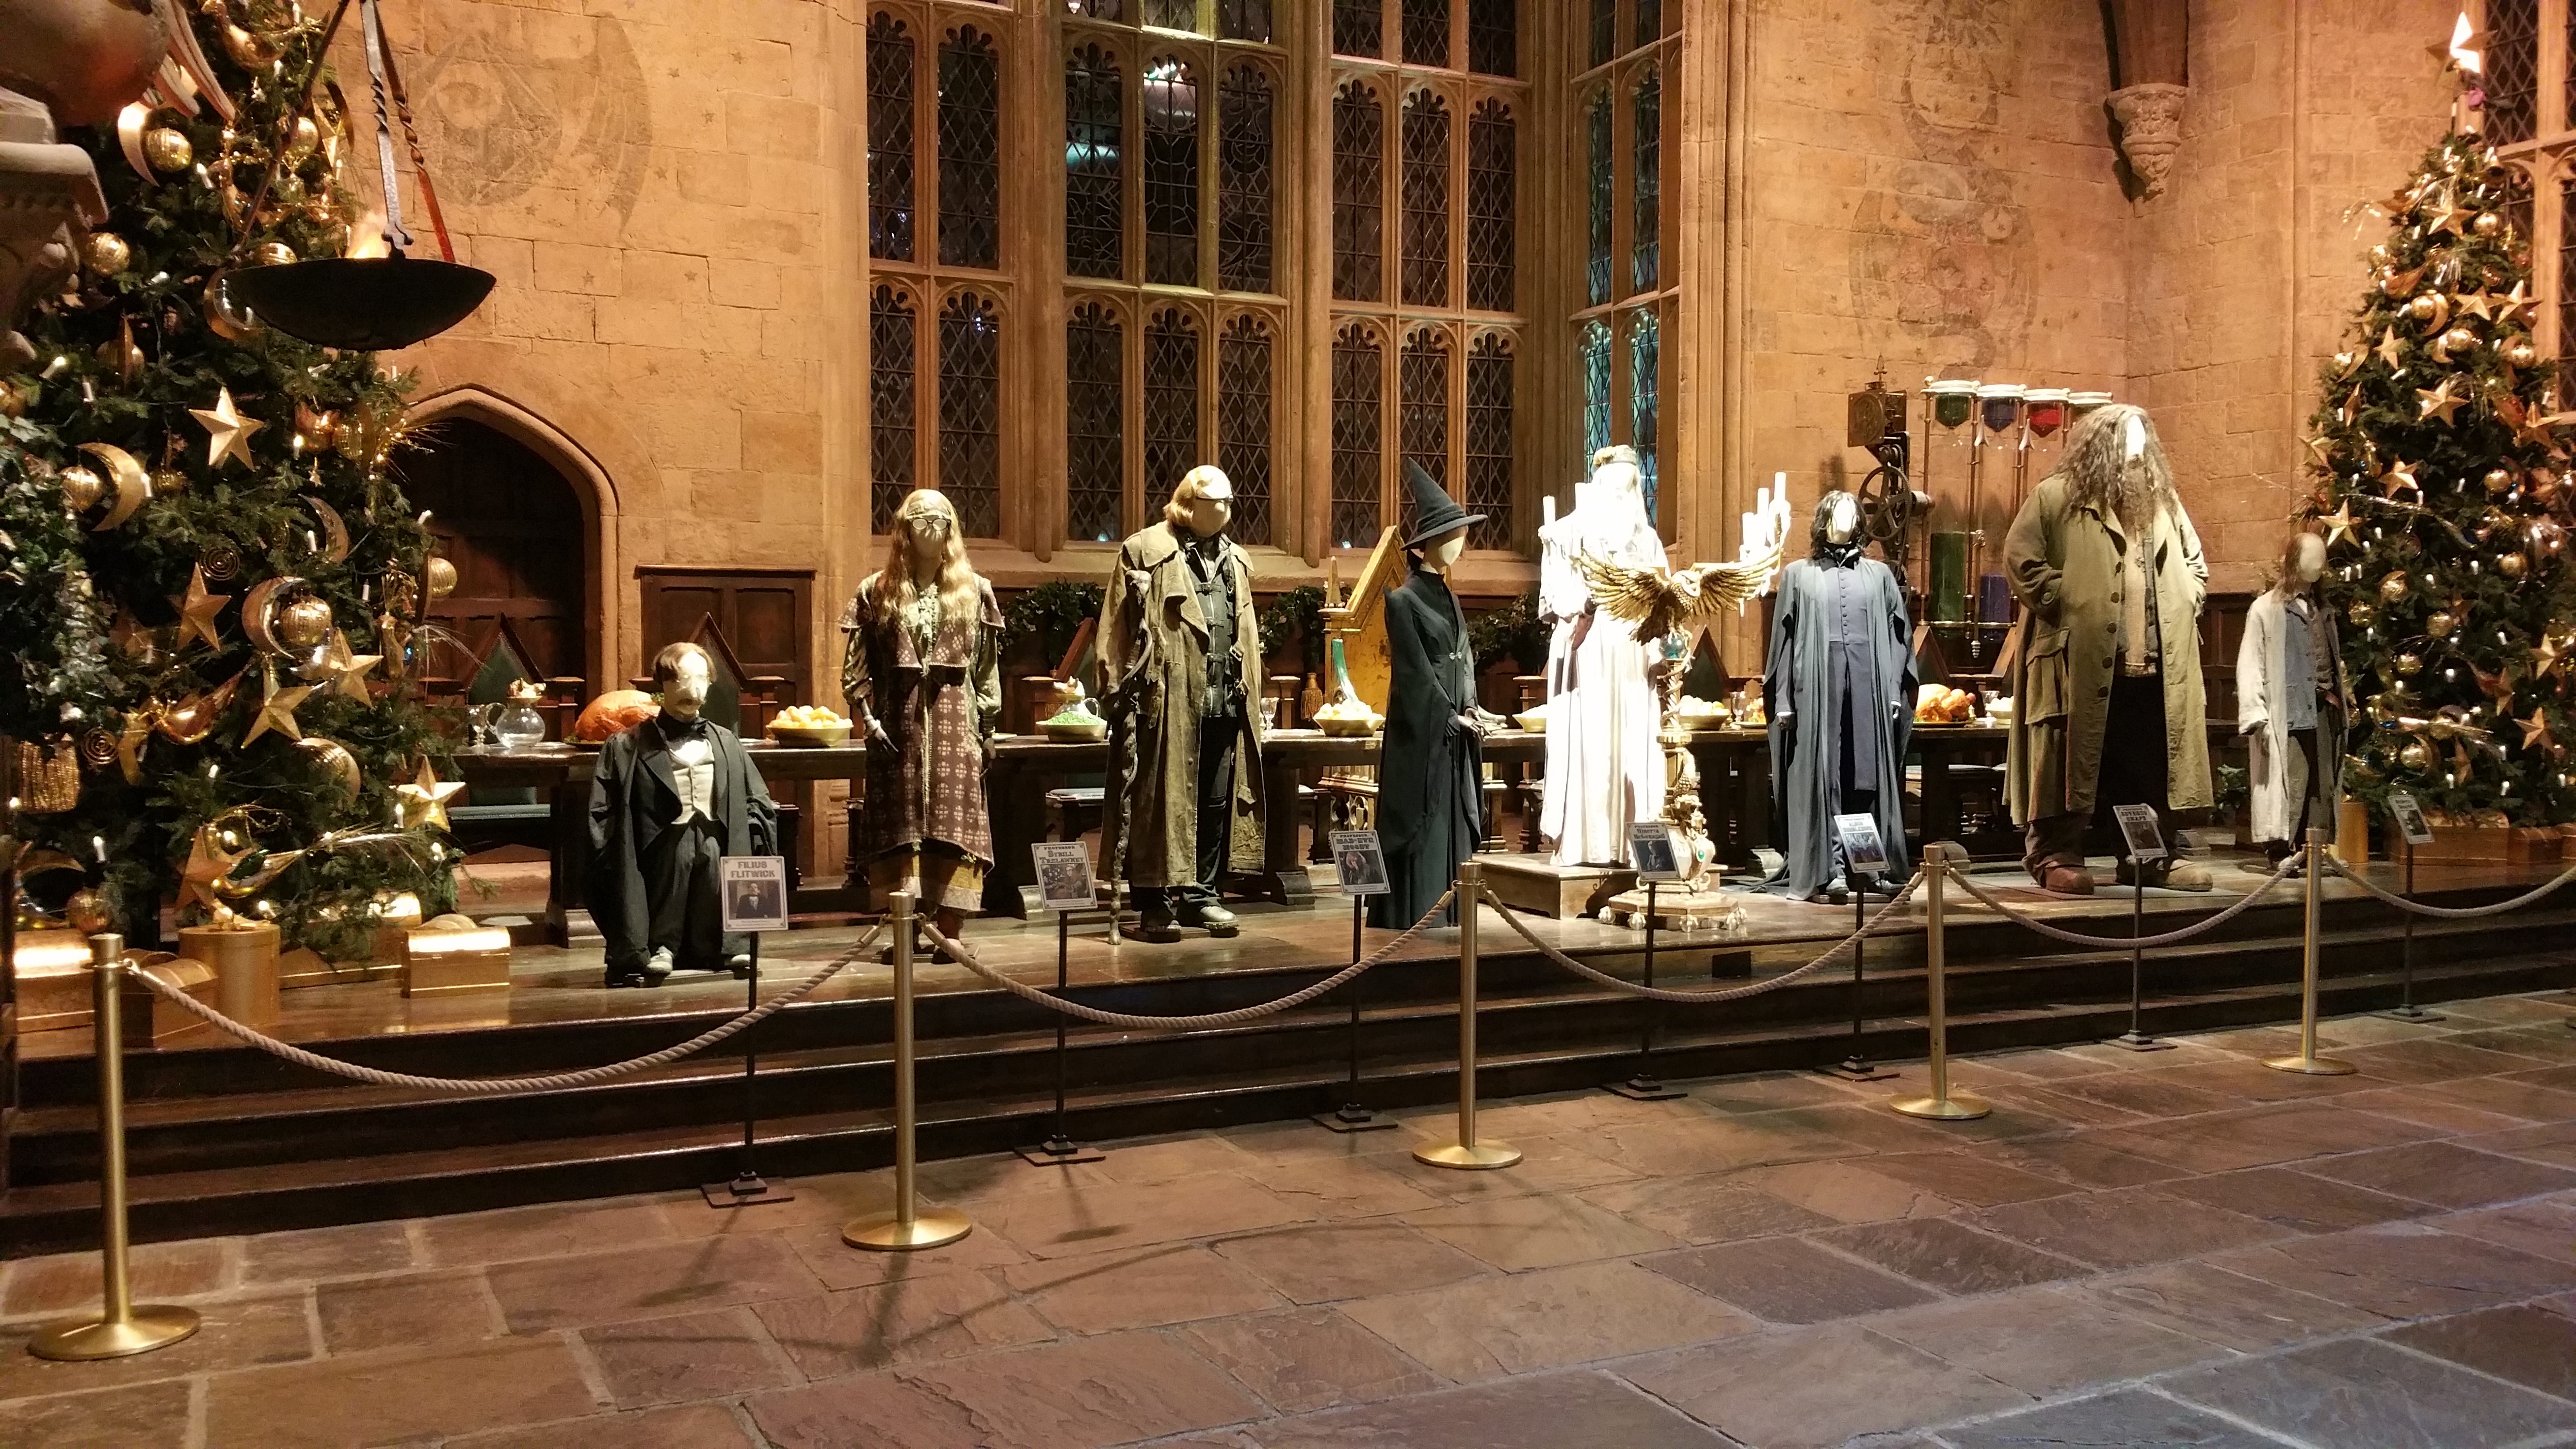
musician, harry potter, orchestra, warner bros, warner studio, harry potter studio, great hall